Grazing

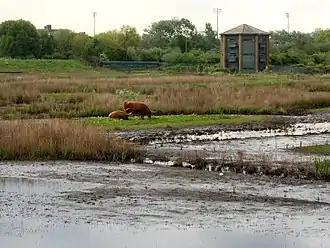
Conservation grazing by Highland Cattle at the London Wetland Centre nature reserve

Ranchers and range science researchers have developed grazing systems to improve sustainable forage production for livestock. These can be contrasted with intensive animal farming on feedlots.